Question: Why is the keyboard needed?
Tambaya: Meyasa ake buƙatar masarrafin kwamfuta?
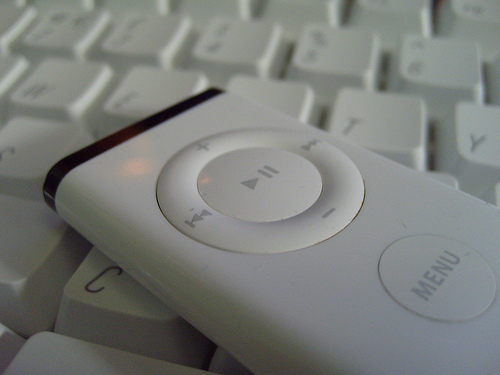
Answer: To type.
Amsa: Don rubutu.